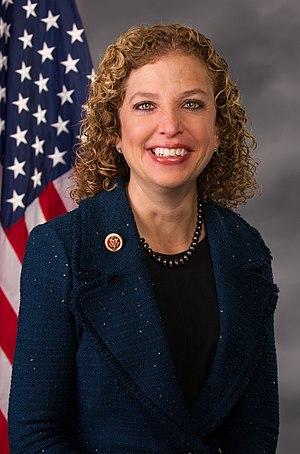
Deborah Wasserman Schultz dite Debbie Wasserman Schultz, née le 27 septembre 1966 à New York, est une femme politique américaine.
Depuis 2013, l'État de Floride dispose de 27 représentants à la Chambre des représentants des États-Unis.